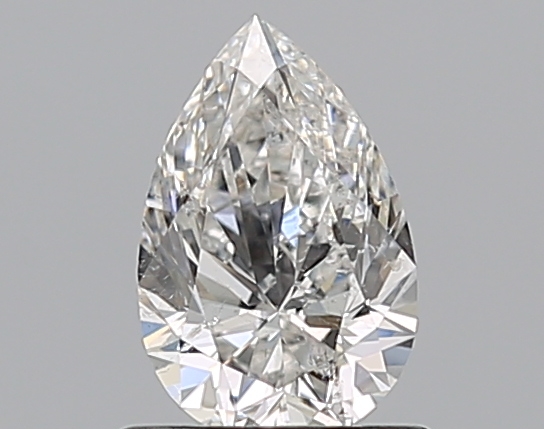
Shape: pear
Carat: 0.72
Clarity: SI2
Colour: F
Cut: EX
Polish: EX
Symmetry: VG
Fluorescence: N
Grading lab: GIA
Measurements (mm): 7.64 x 4.95 x 3.17